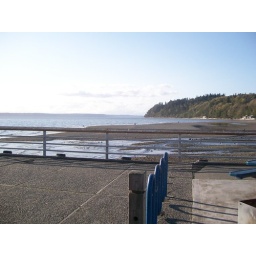
This set of photos was taken at low tide. This is the same sand bar that was shown in photo 100_0246.